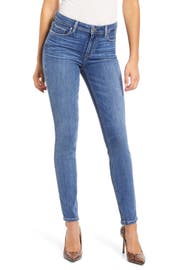
jeans jeans go next level in this wildly popular style designed with an exceptionally soft fit that mold to the body